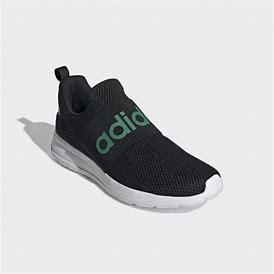
Brand: Adidas
Model: Lite Racer Adapt 4